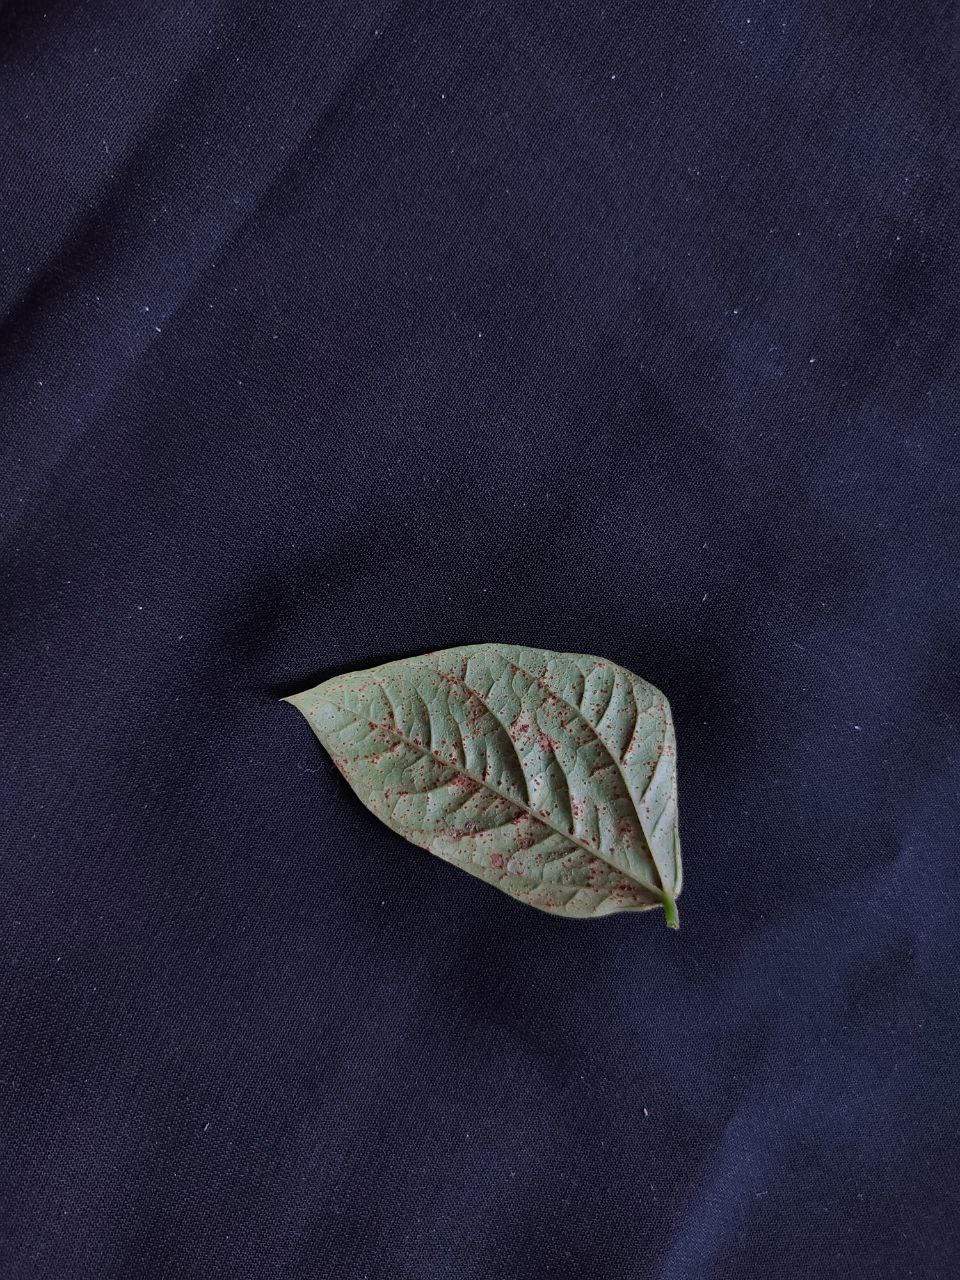
Crop: cowpea
Leaf condition: Septoria leaf spot